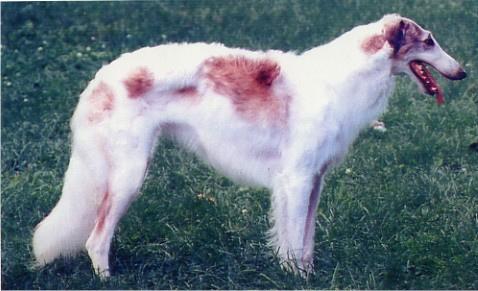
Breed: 226-n000064-borzoi